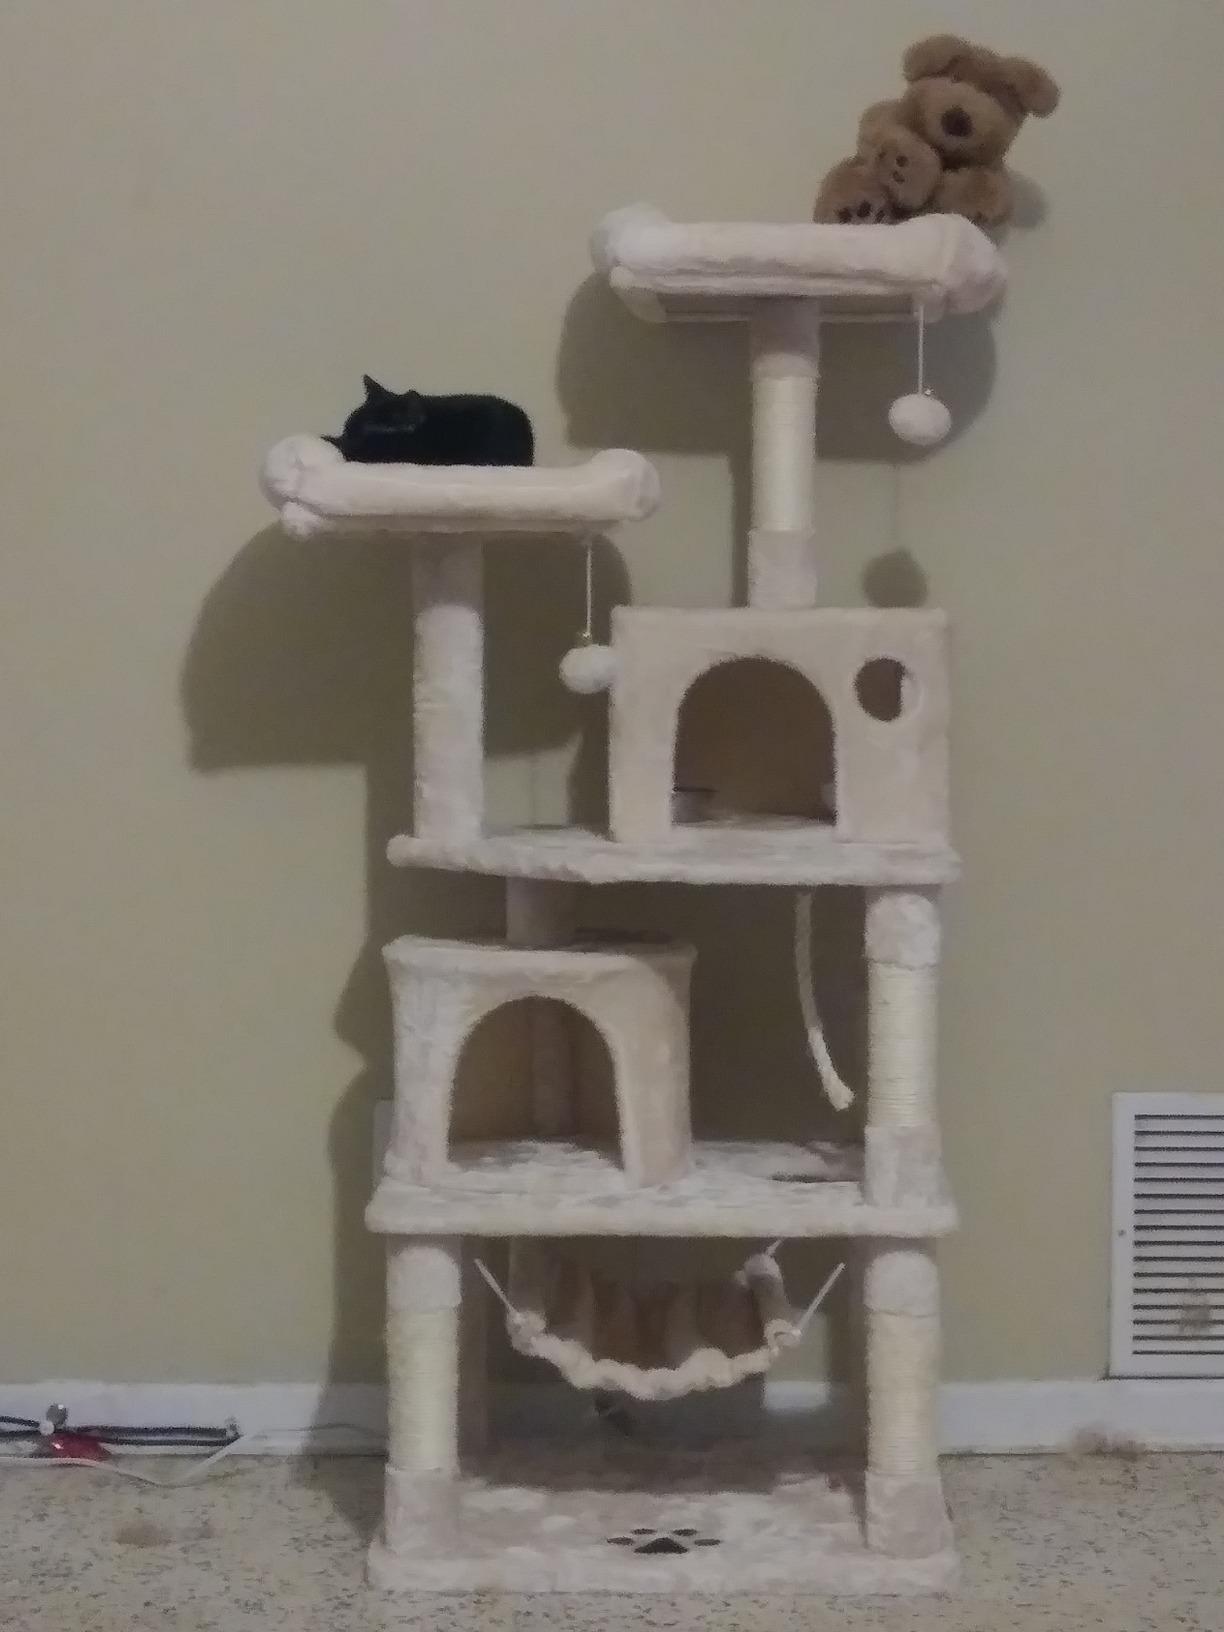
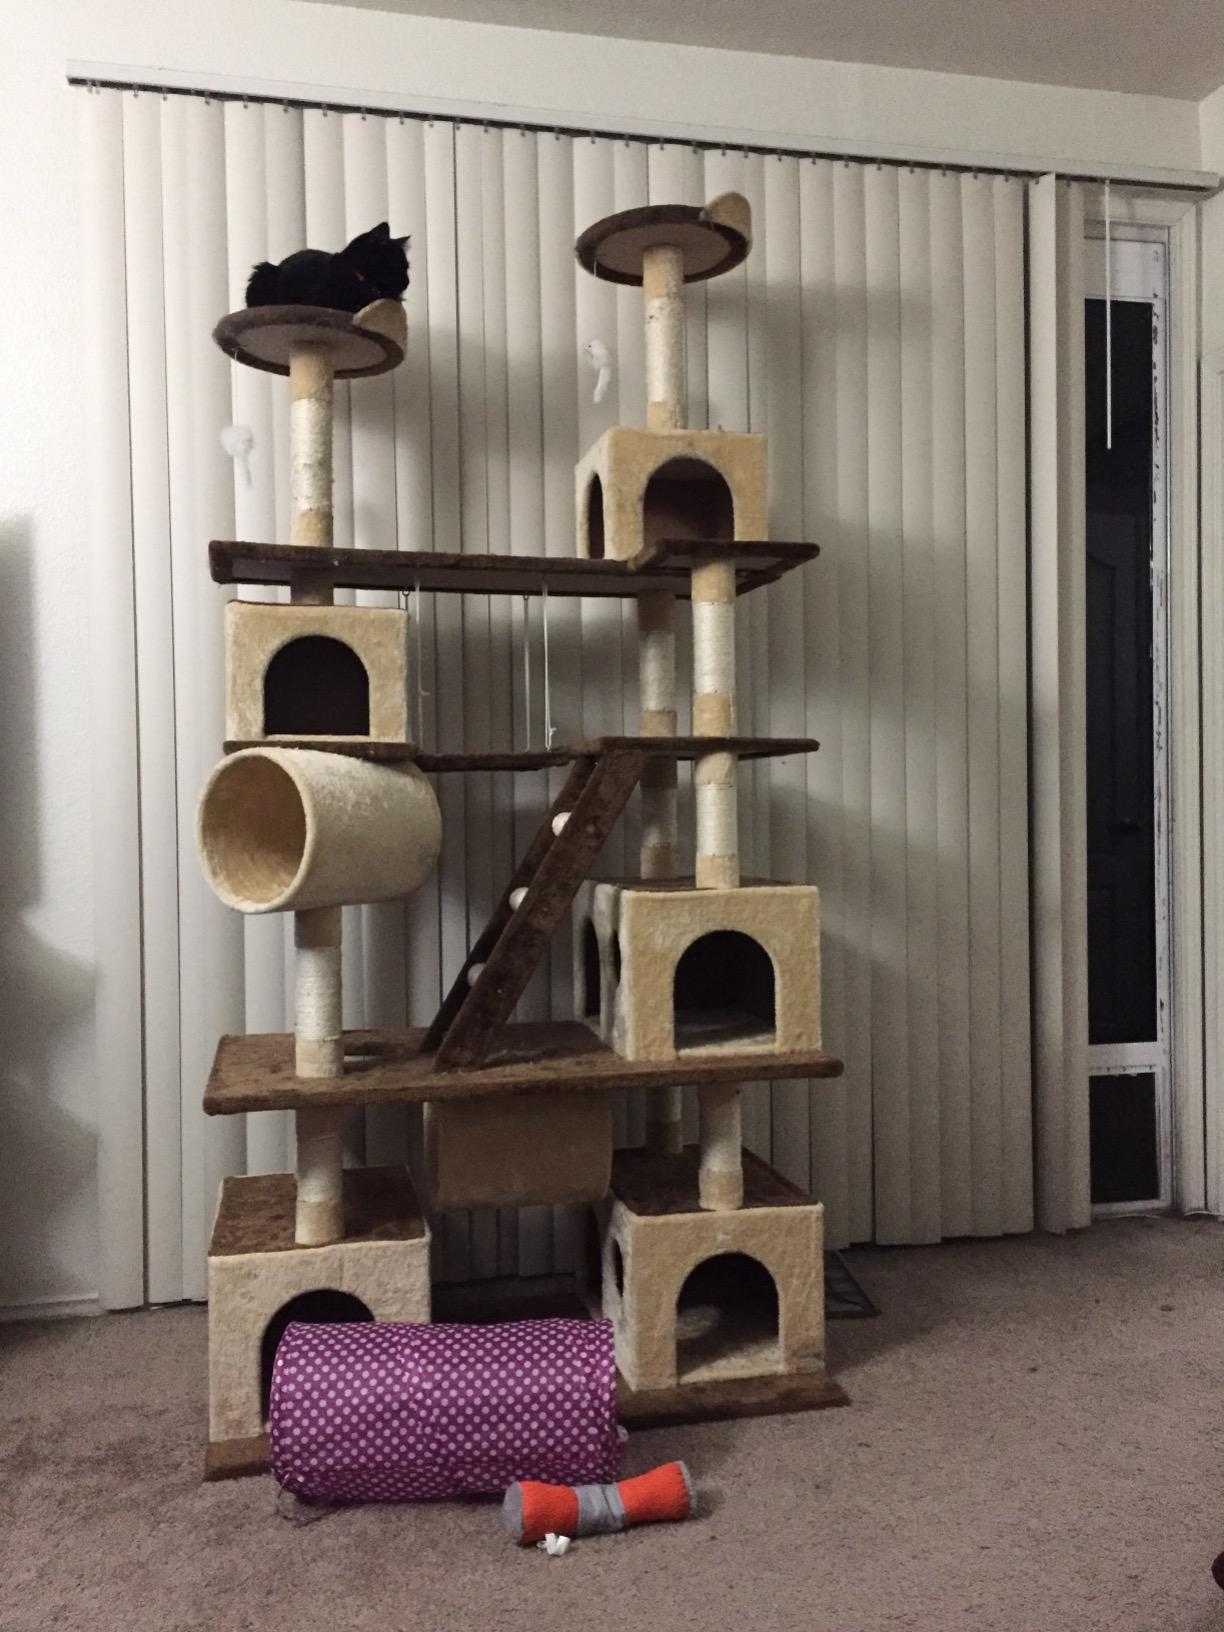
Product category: items_cat tree
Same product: no